Pollok Country Park

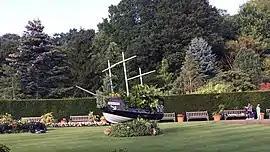
A flower boat in the walled garden

The park, through which the White Cart Water flows towards Paisley, is the largest within the city of Glasgow. It was originally part of the Old Pollok Estate, which was home to the Maxwell family for over 700 years. In 1966 Mrs Anne Maxwell Macdonald gifted the estate, including Pollok House, to Glasgow Corporation with the condition that it remained a public park.